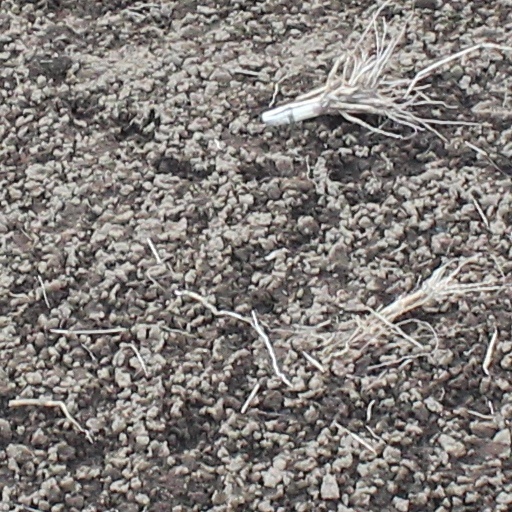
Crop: wheat